Molcajete

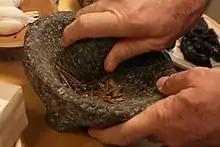
"Molcajete" used to grind spices

"Molcajetes" are used to crush and grind spices and to prepare salsas and guacamole. The rough surface of the basalt stone creates a superb grinding surface that maintains itself over time as tiny bubbles in the basalt are ground down, replenishing the textured surface.